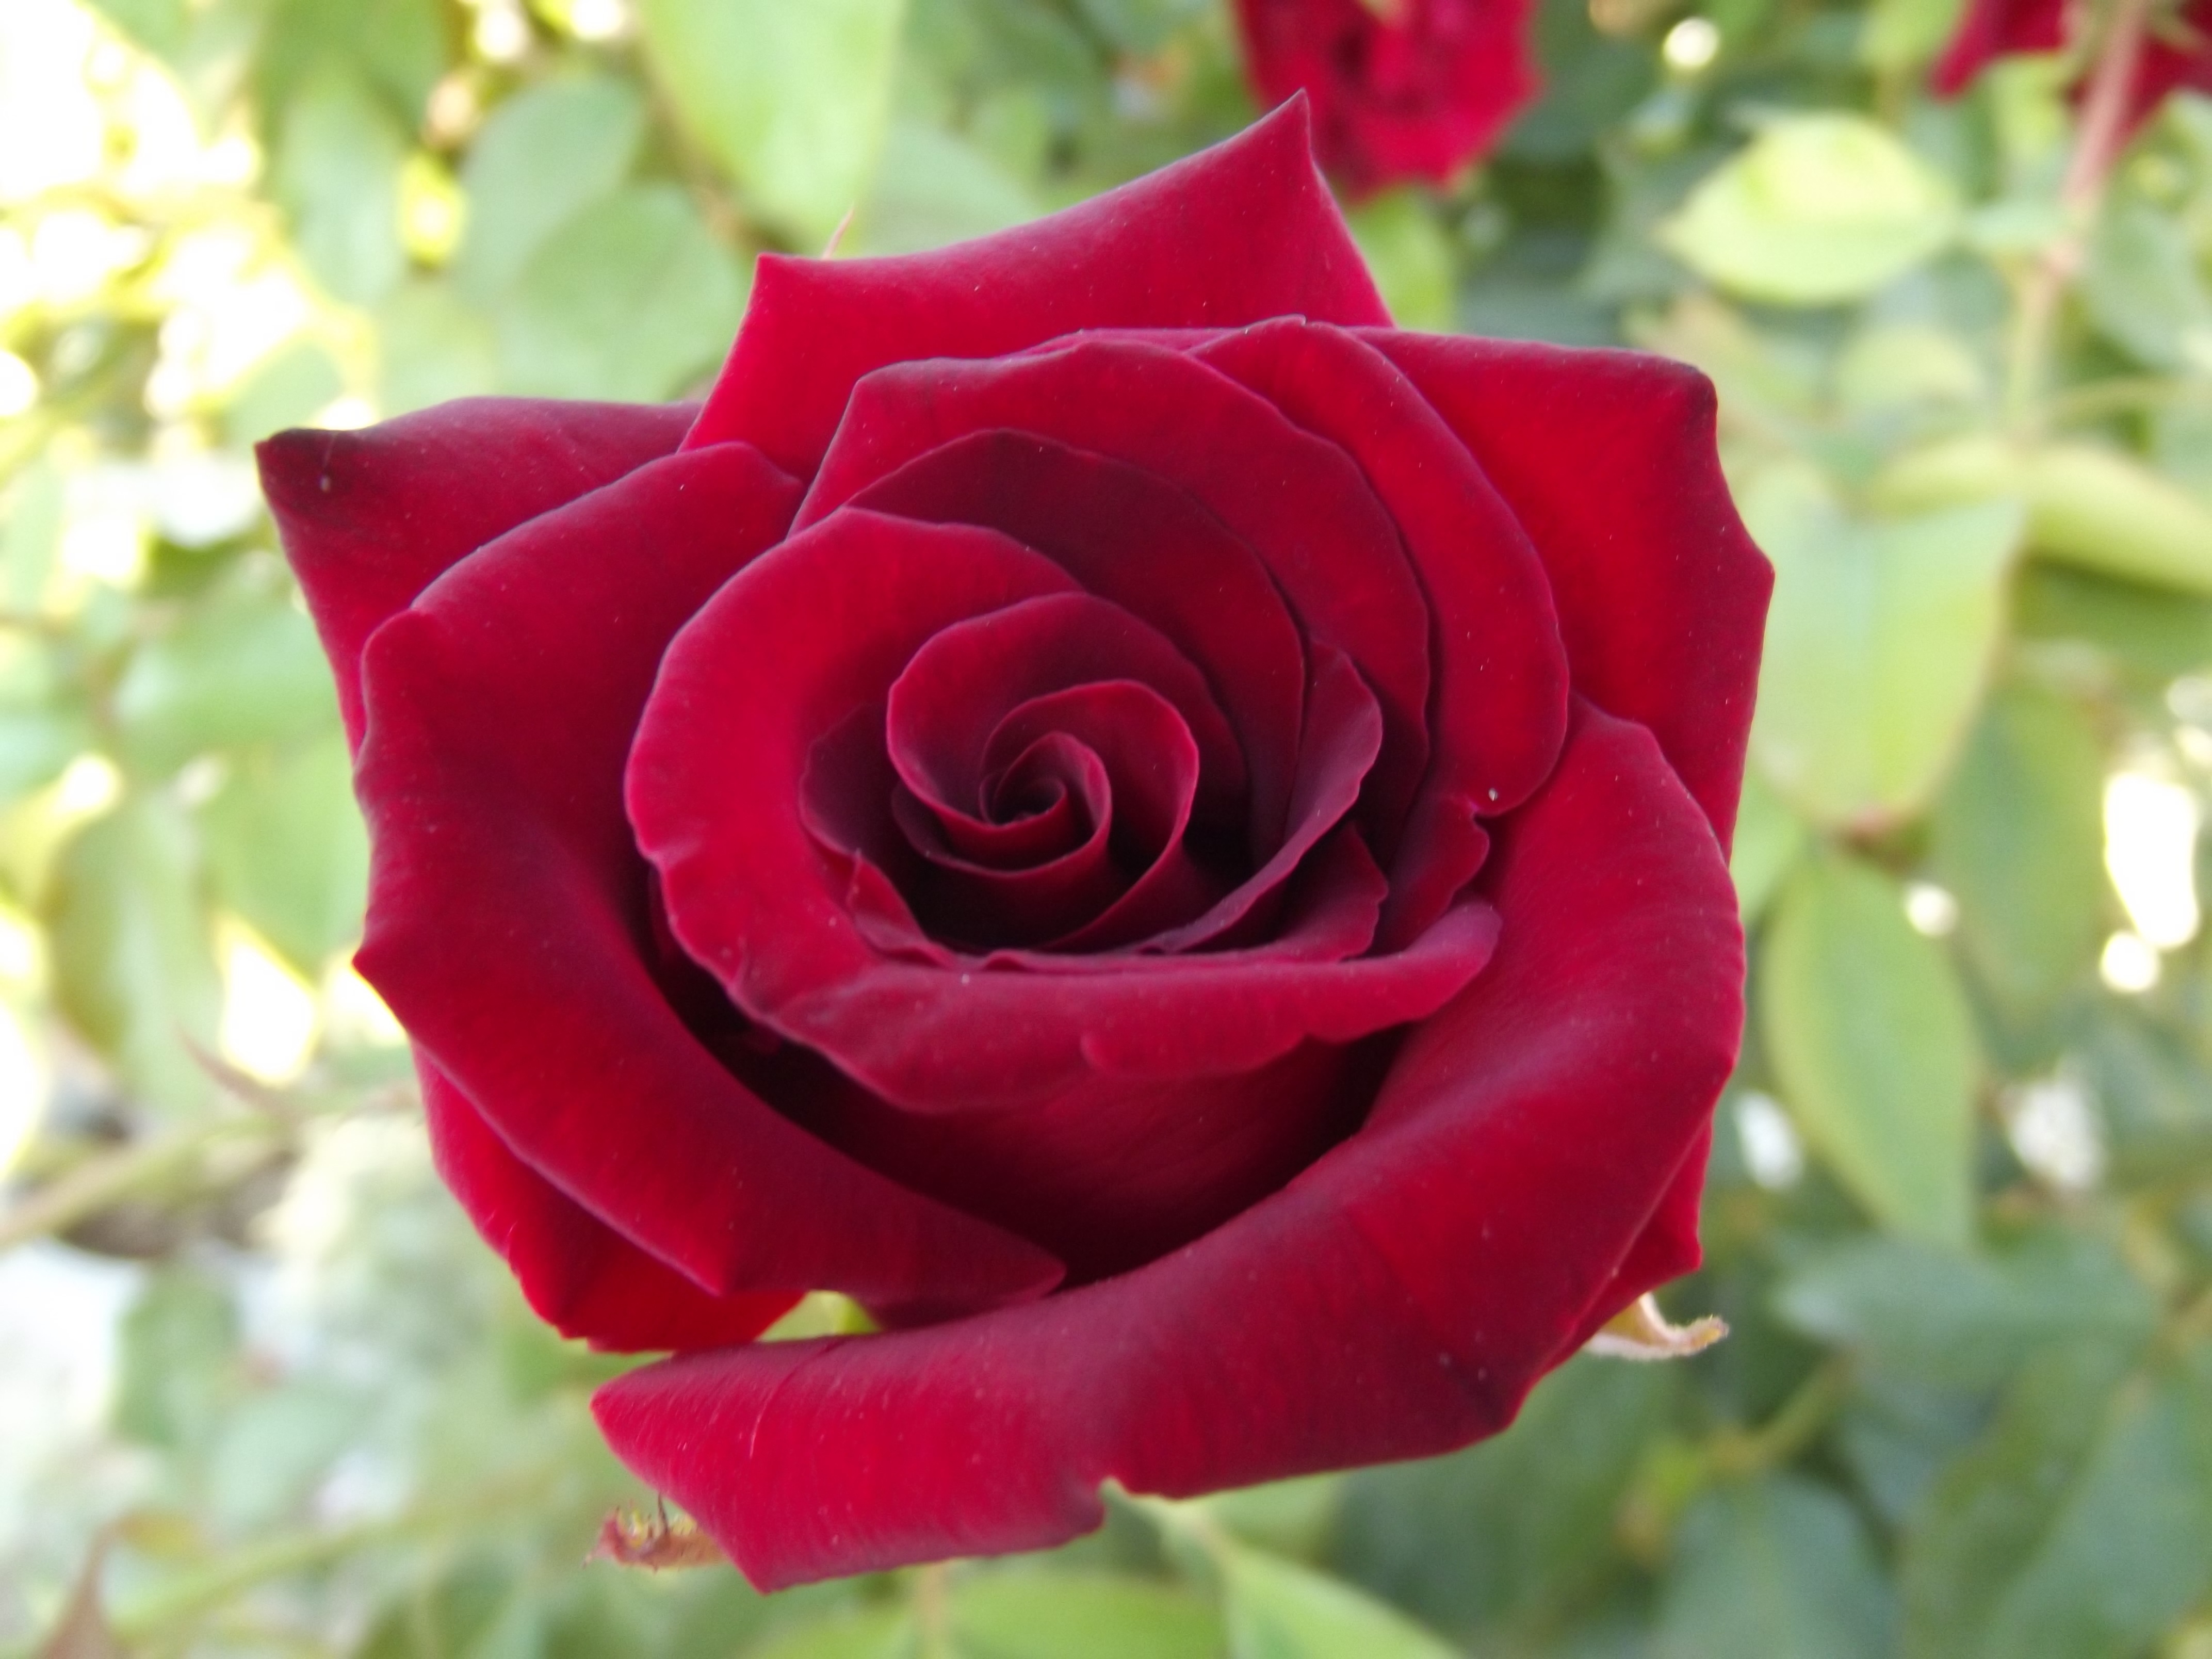
nature, plant, flower, petal, rose, red, garden, red rose, roses, floribunda, flowering plant, garden roses, rose family, plant stem, land plant, rosa centifolia, rose order